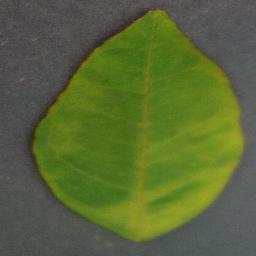
Label: Orange___Haunglongbing_(Citrus_greening)